Jack Frost–Big Boulder Ski Resort

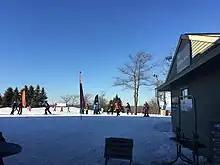
The ski area

In 2006, warm weather resulted in issues for local skiers, but was able to stay open with snow reserves made in December.